Stephen D. Lee

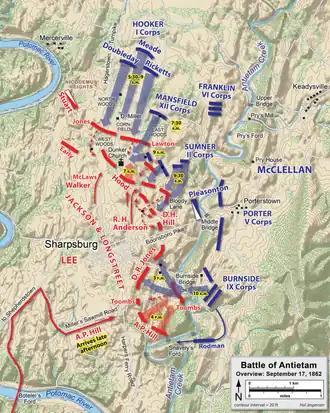
Map of the Battle of Antietam

In June 1861, Lee resumed his position in the South Carolina Militia, and then in November, he was promoted to the rank of major in the Confederate Army. Lee commanded a light battery in Hampton's Legion in Gen. Joseph E. Johnston's army later in 1861. He was promoted to lieutenant colonel in March 1862 and was the artillery chief for Maj. Gen. Lafayette McLaws's division of the Army of Northern Virginia from April to June 17, and then in the same role under Brig. Gen. John B. Magruder until July.